Timofei Nikitich Tarakanov

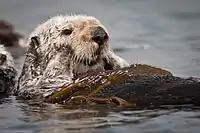
A California sea otter

Rezanov returned with "Juno" and supplies in May or June 1806. About the same time another Winship family owned ship, "Peacock" under Oliver Kimball, arrived seeking a joint venture to hunt California sea otters. Baranov agreed and assigned Tarakanov to lead the hunting party. Kimball took Tarakanov and his hunters first to Trinidad Bay. In early 1807 he moved his base of operations south to Bodega Bay, about 50 miles north of San Francisco and part of the future site of the RAC's Ross Colony. From this base Tarakanov led many hunting expeditions all along California's northern coast, from about Cape Mendocino to the Farallon Islands.